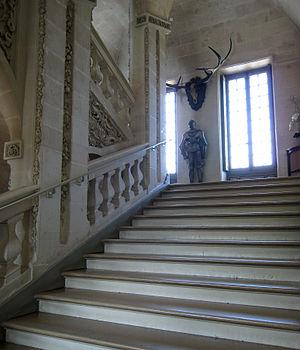
Le château de Cheverny est un château de la Loire français situé en Sologne, sur la commune de Cheverny, dans le département de Loir-et-Cher et la région Centre-Val de Loire. C'est l'un des châteaux de la Loire les plus fréquentés avec ceux de Blois et de Chambord, tout proches.